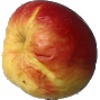
Label: Apple Red Yellow 1